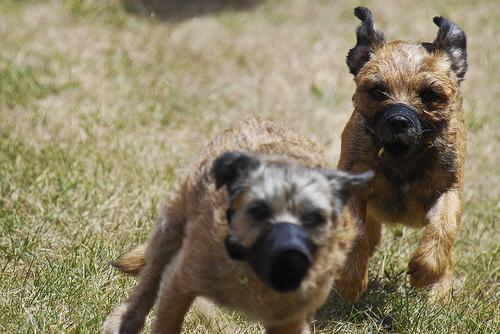
Border_terrier